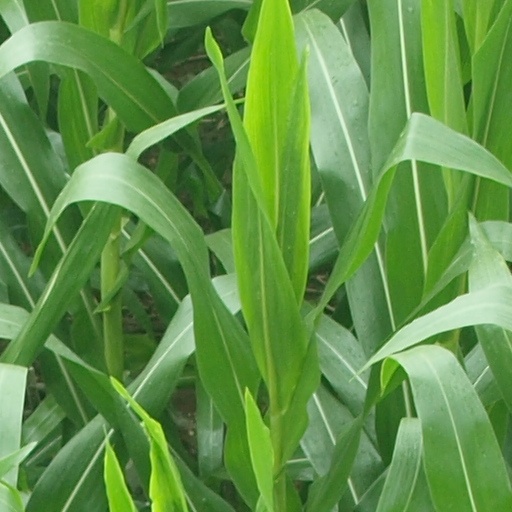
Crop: maize; corn